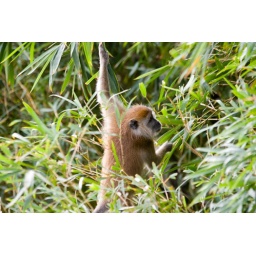
monkey in tree